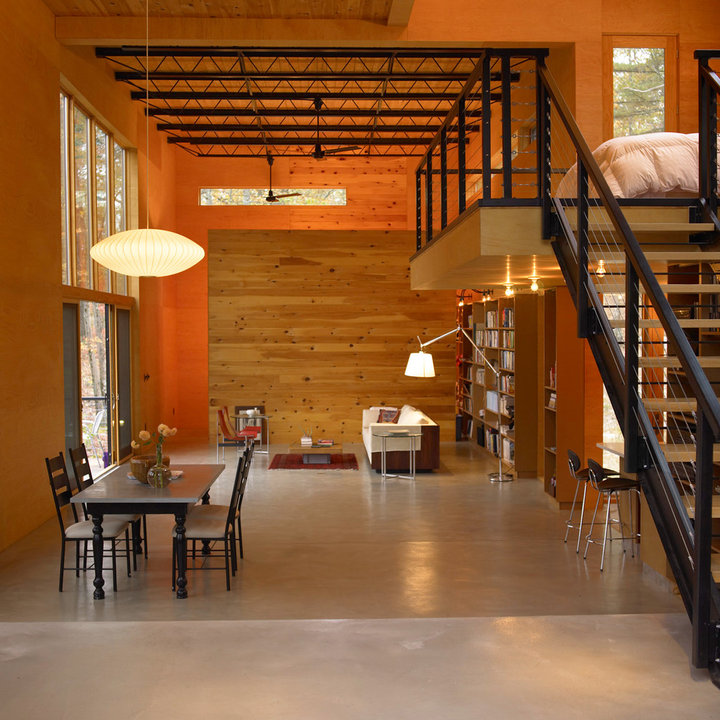
Style: Modern